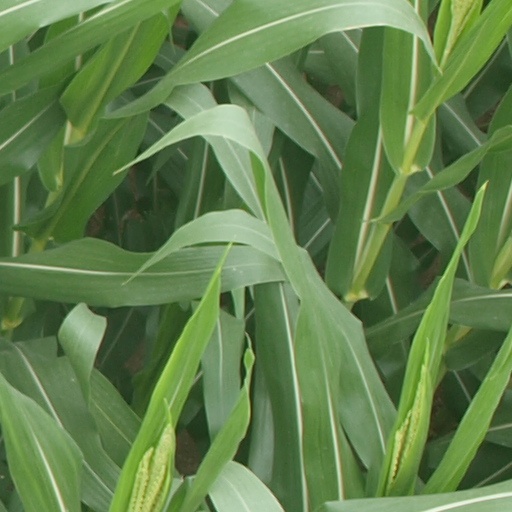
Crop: maize; corn